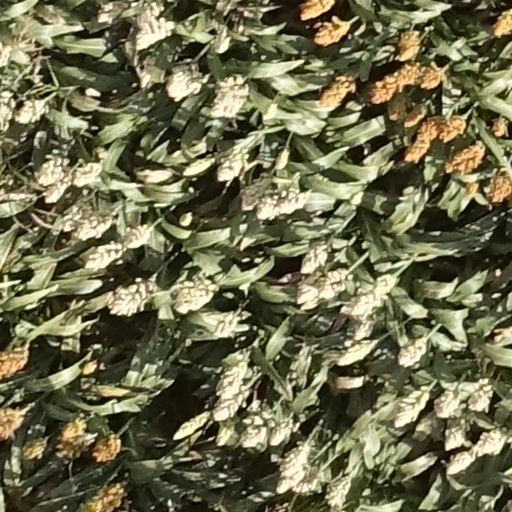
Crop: sorghum